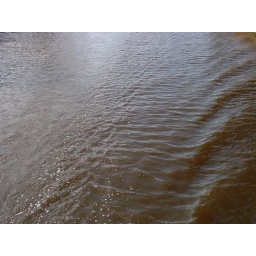
water being disturbed by boat